Elaeagnus angustifolia

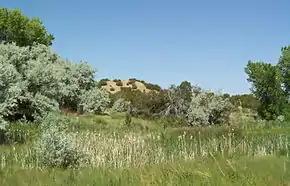
Russian olive invading a rare ciénega in New Mexico, United States

The shrub possesses a high level of salinity tolerance enabling it to grow on bare mineral substrates and poor, eroded soils and environments.